Axum massacre

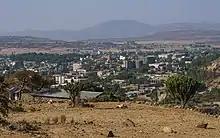
View on Axum before the massacre

The Axum massacre (alternatively spelled Aksum, also called the Maryam Ts'iyon massacre) was a massacre of about 100–800 civilians that took place in Axum during the Tigray War. The main part of the massacre occurred on the afternoon and evening of 28 November 2020, continuing on 29 November, with smaller numbers of extrajudicial killings taking place earlier, starting from 19 November and during the weeks following the 28–29 November weekend. The massacre was attributed to the Eritrean Defence Forces (EDF) by Amnesty International, Associated Press, the Ethiopian Human Rights Commission (EHRC), Human Rights Watch (HRW) and Adigrat University lecturer Getu Mak.